Hubbi Hatun

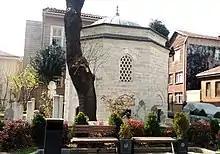
Hubbi Hatun Tomb in Eyup Sultan

She wrote lyric poems ("gazel") and odes ("kaside"). She also wrote a narrative poem ("mesnevi") under the title "Hürşid and Cemşid", which consisted of more than three thousand beyits. Her style of writing poetry was not feminine, and she wrote just like her male colleagues. She was praised in "tezkires" for her poetic skills. The poetic persona (mahlas) "Hubbi", with which Hubbi Hatun signed her gazels in the last hemistich, can also be found at the end of a risale (message or letter), a short work on religious warfare entitled "İmadu’l-Cihad".